Scare Me

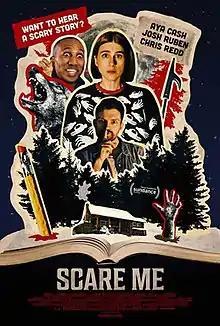
Official release poster

Scare Me is a 2020 American comedy horror film written, directed, and produced by Josh Ruben. It stars Aya Cash, Josh Ruben, Rebecca Drysdale and Chris Redd. Their characters improvise and act out scary stories in a dark house, but one of them is gradually creating a drama scarier than most Halloween monsters.